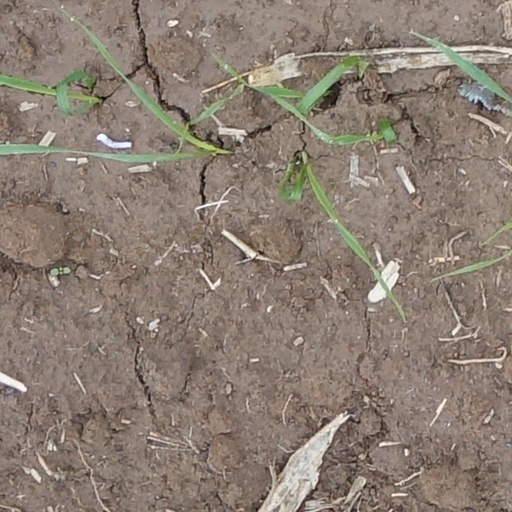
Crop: wheat